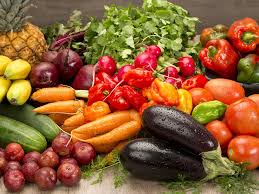
Label: trash